La Tosca (1918 film)

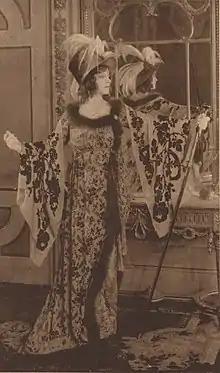
Pauline Frederick as Floria Tosca

La Tosca is a lost 1918 American drama silent film directed by Edward José and written by Charles E. Whittaker after the play "La Tosca" by Victorien Sardou. The film stars Pauline Frederick, Frank Losee, Jules Raucourt, Henry Hebert and W.H. Forestelle. The film was released on March 25, 1918, by Paramount Pictures.